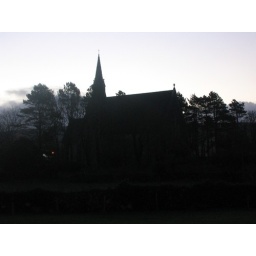
From our kitchen window in the morning.